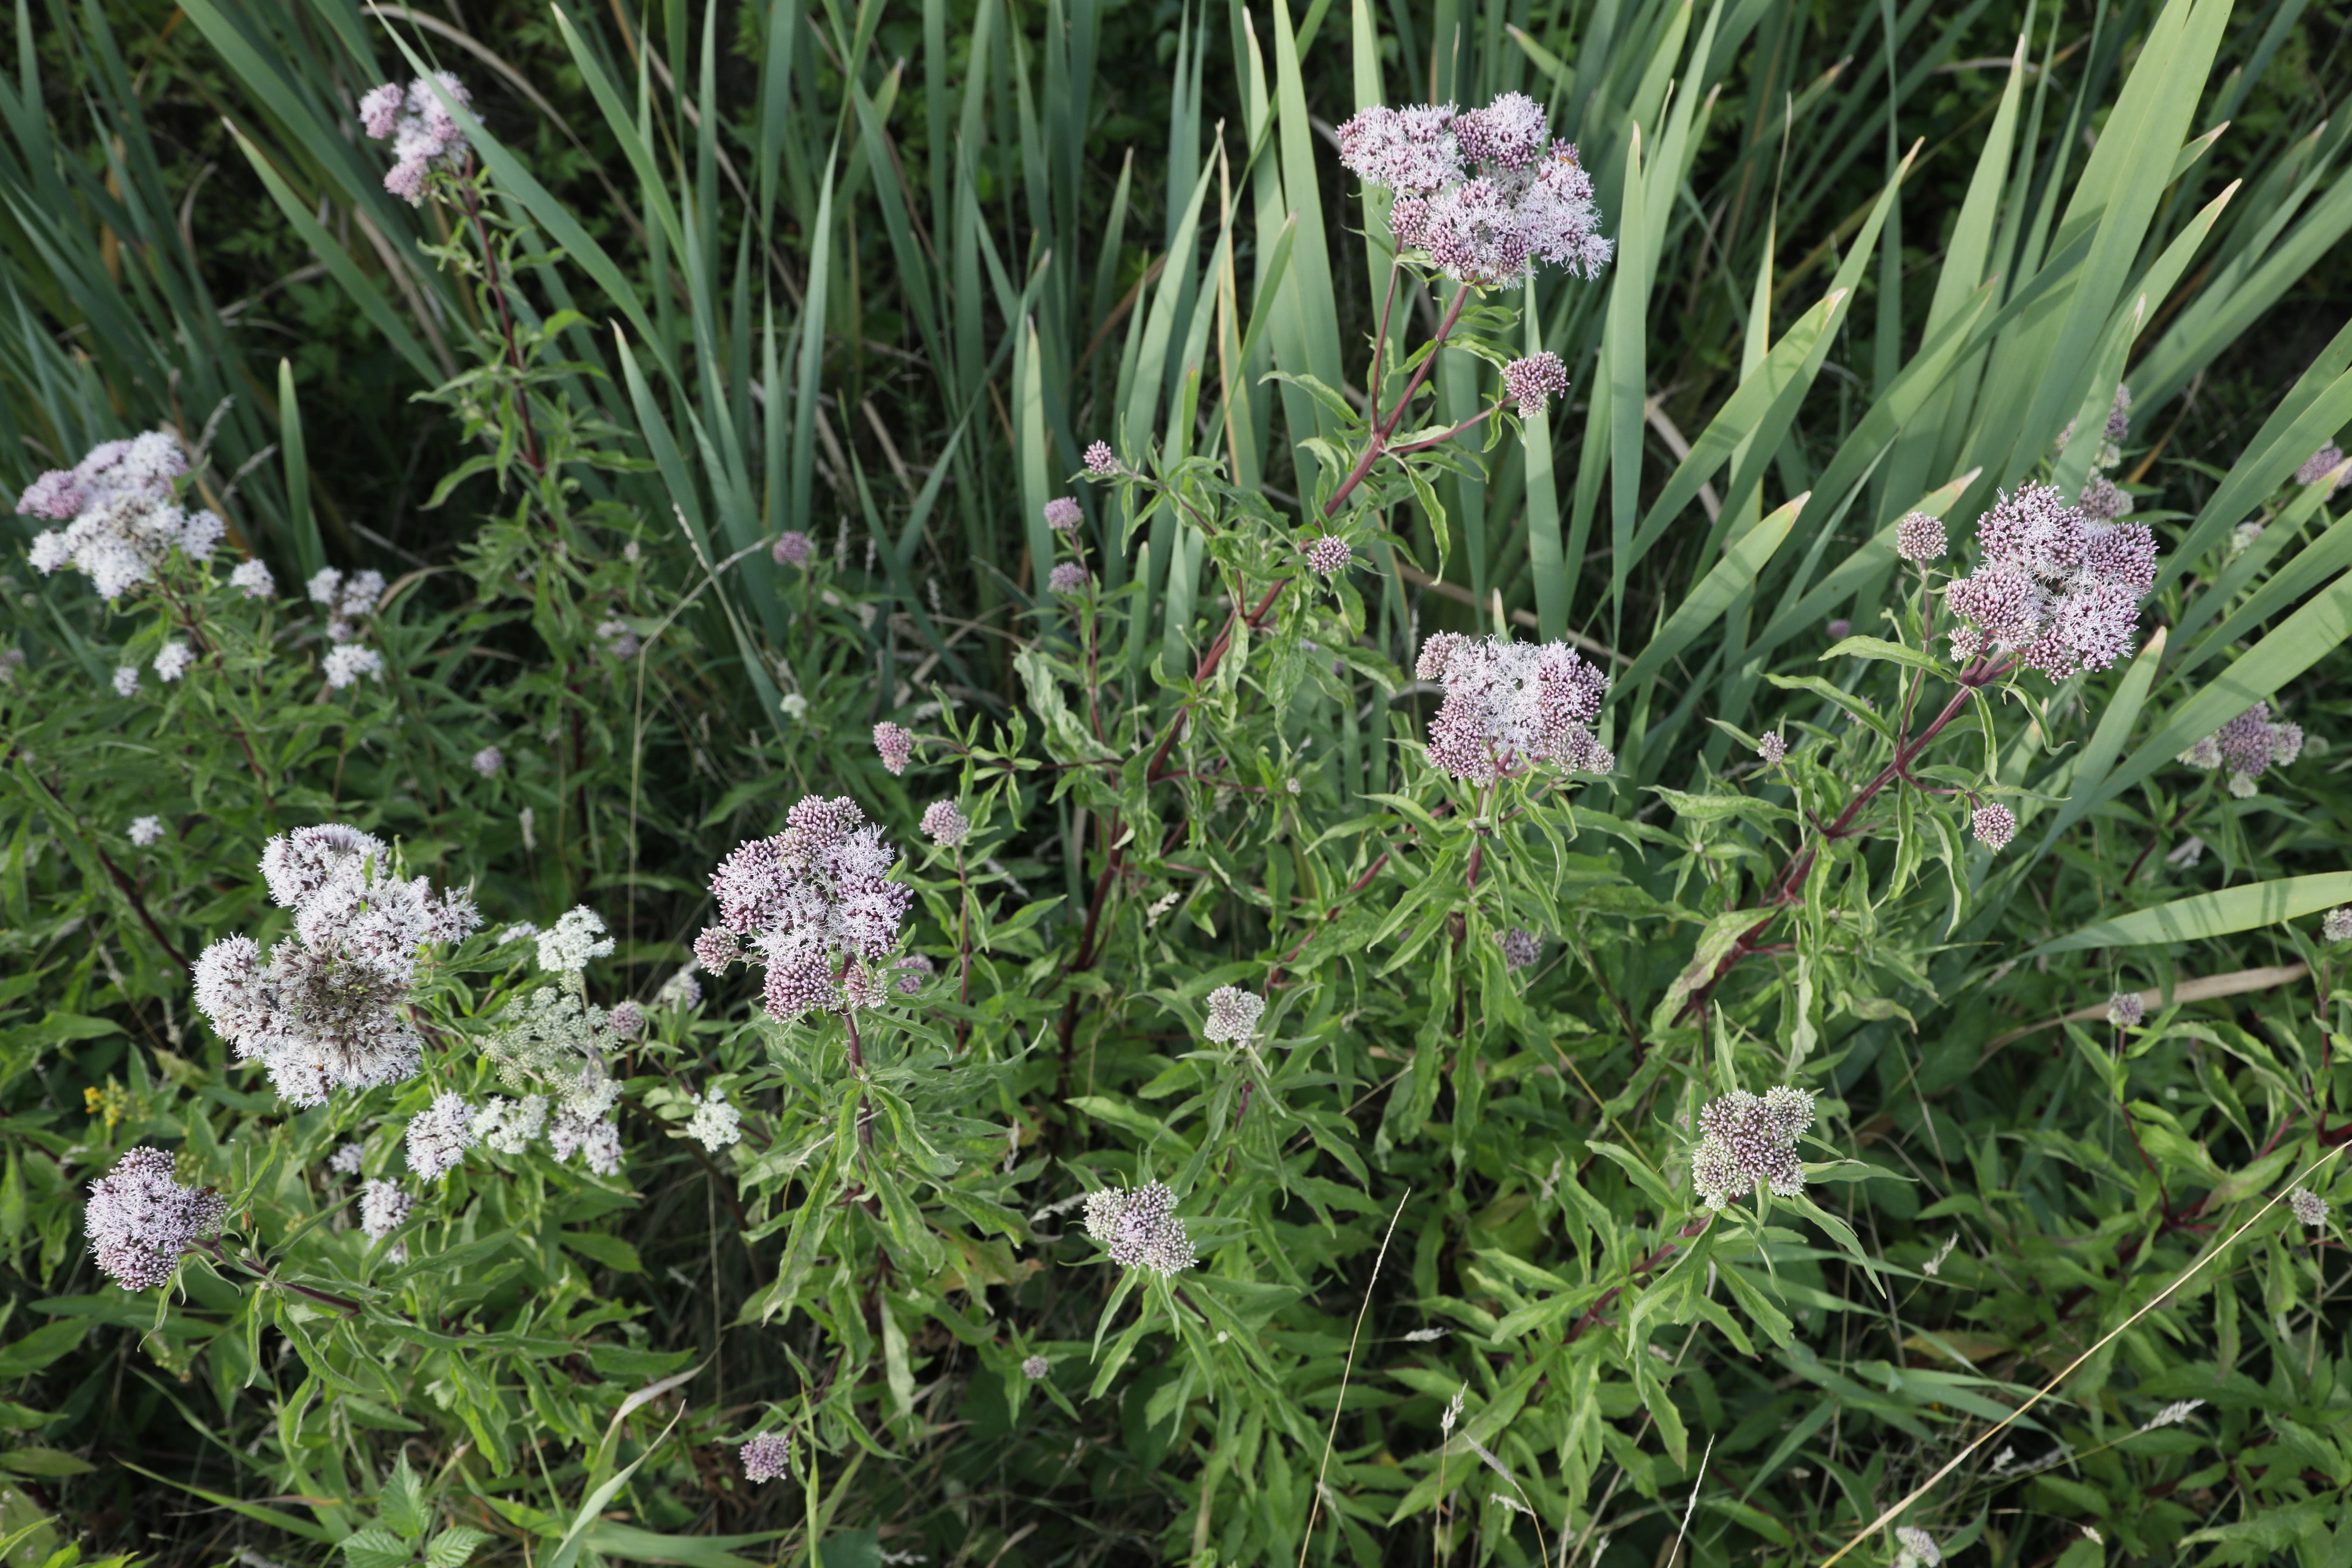
Plant species: Eupatorium cannabinum